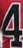
Number: 4